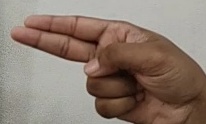
ASL sign: H